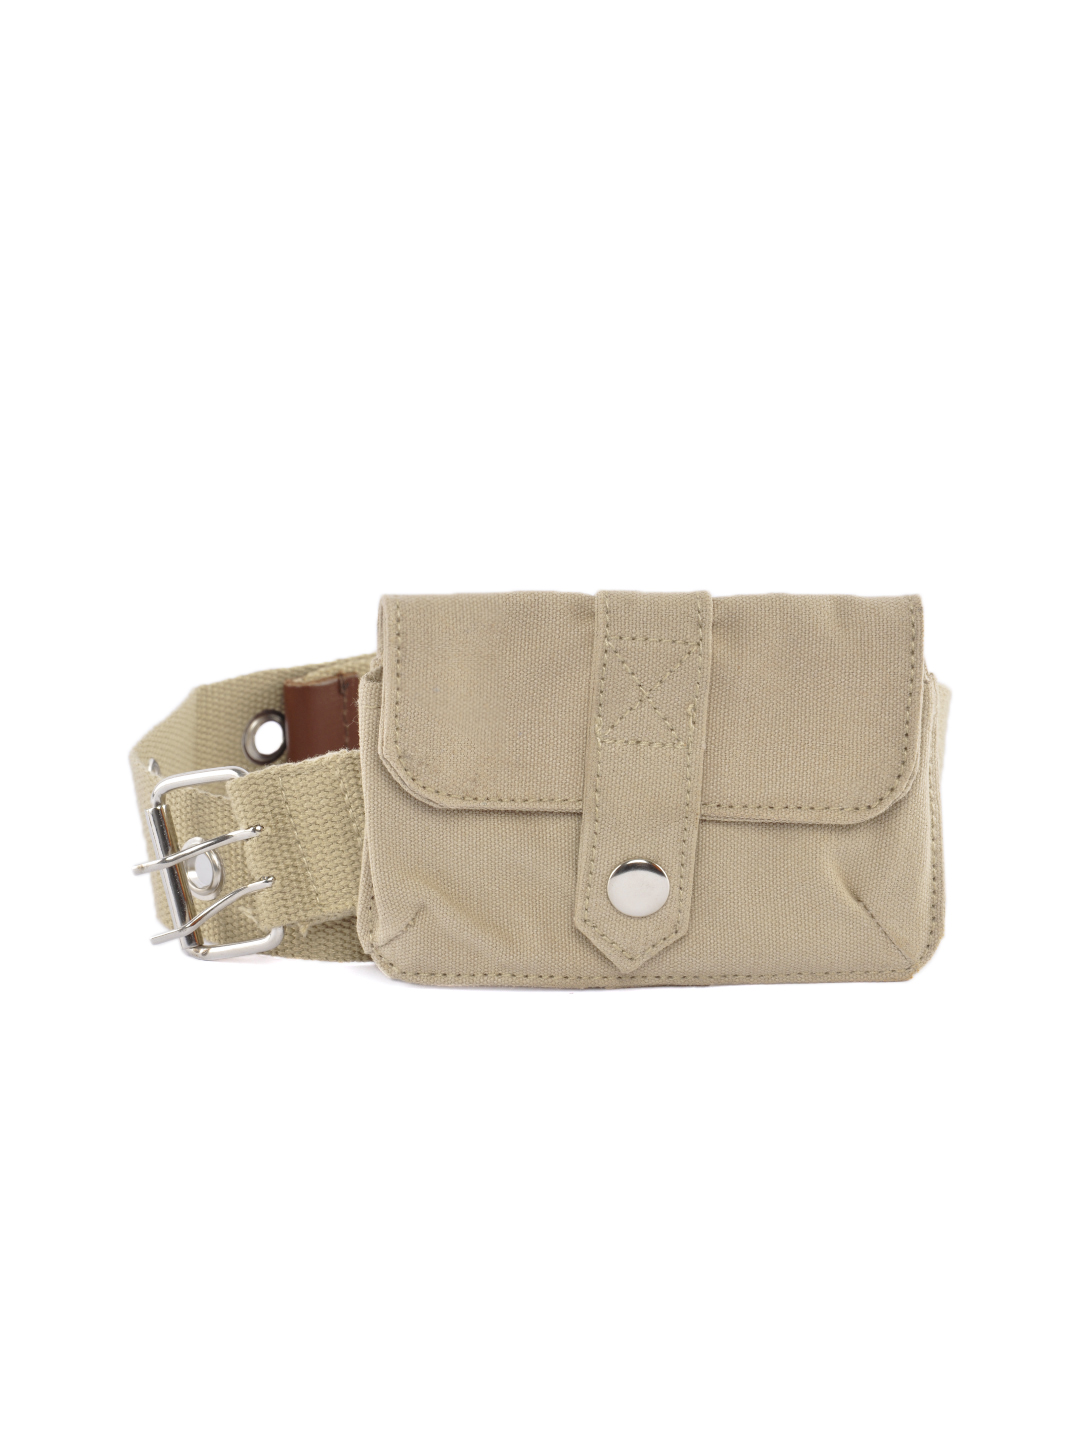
Lee Men Canvas Beige Belt
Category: Accessories / Belts / Belts
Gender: Men
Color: Beige
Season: Summer 2012
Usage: Casual